Family rights

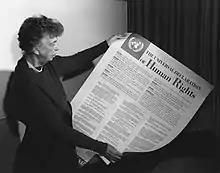
Eleanor Roosevelt holding the Universal Declaration of Human Rights

The Universal Declaration of Human Rights (UDHR) was adopted by the United Nations General Assembly on 10 December 1948, clarifying universal rights held by all individuals regardless of subjective factors. Arguably the UDHR now represents customary international law, and as such has legally binding force over States.